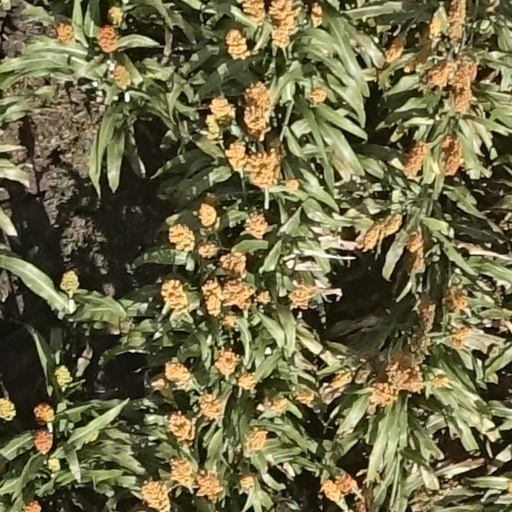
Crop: sorghum